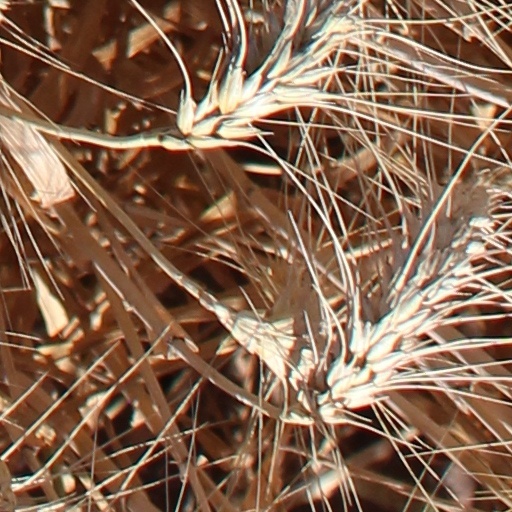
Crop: wheat